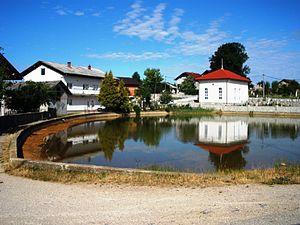
Jezero est un village de Bosnie-Herzégovine. Il est situé sur le territoire de la Ville de Bihać, dans le canton d'Una-Sana et dans la Fédération de Bosnie-et-Herzégovine. Selon les premiers résultats du recensement bosnien de 2013, il compte 540 habitants.